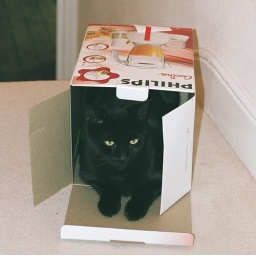
cat in a box